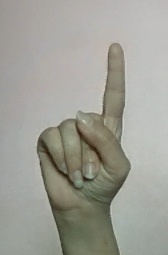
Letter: bb